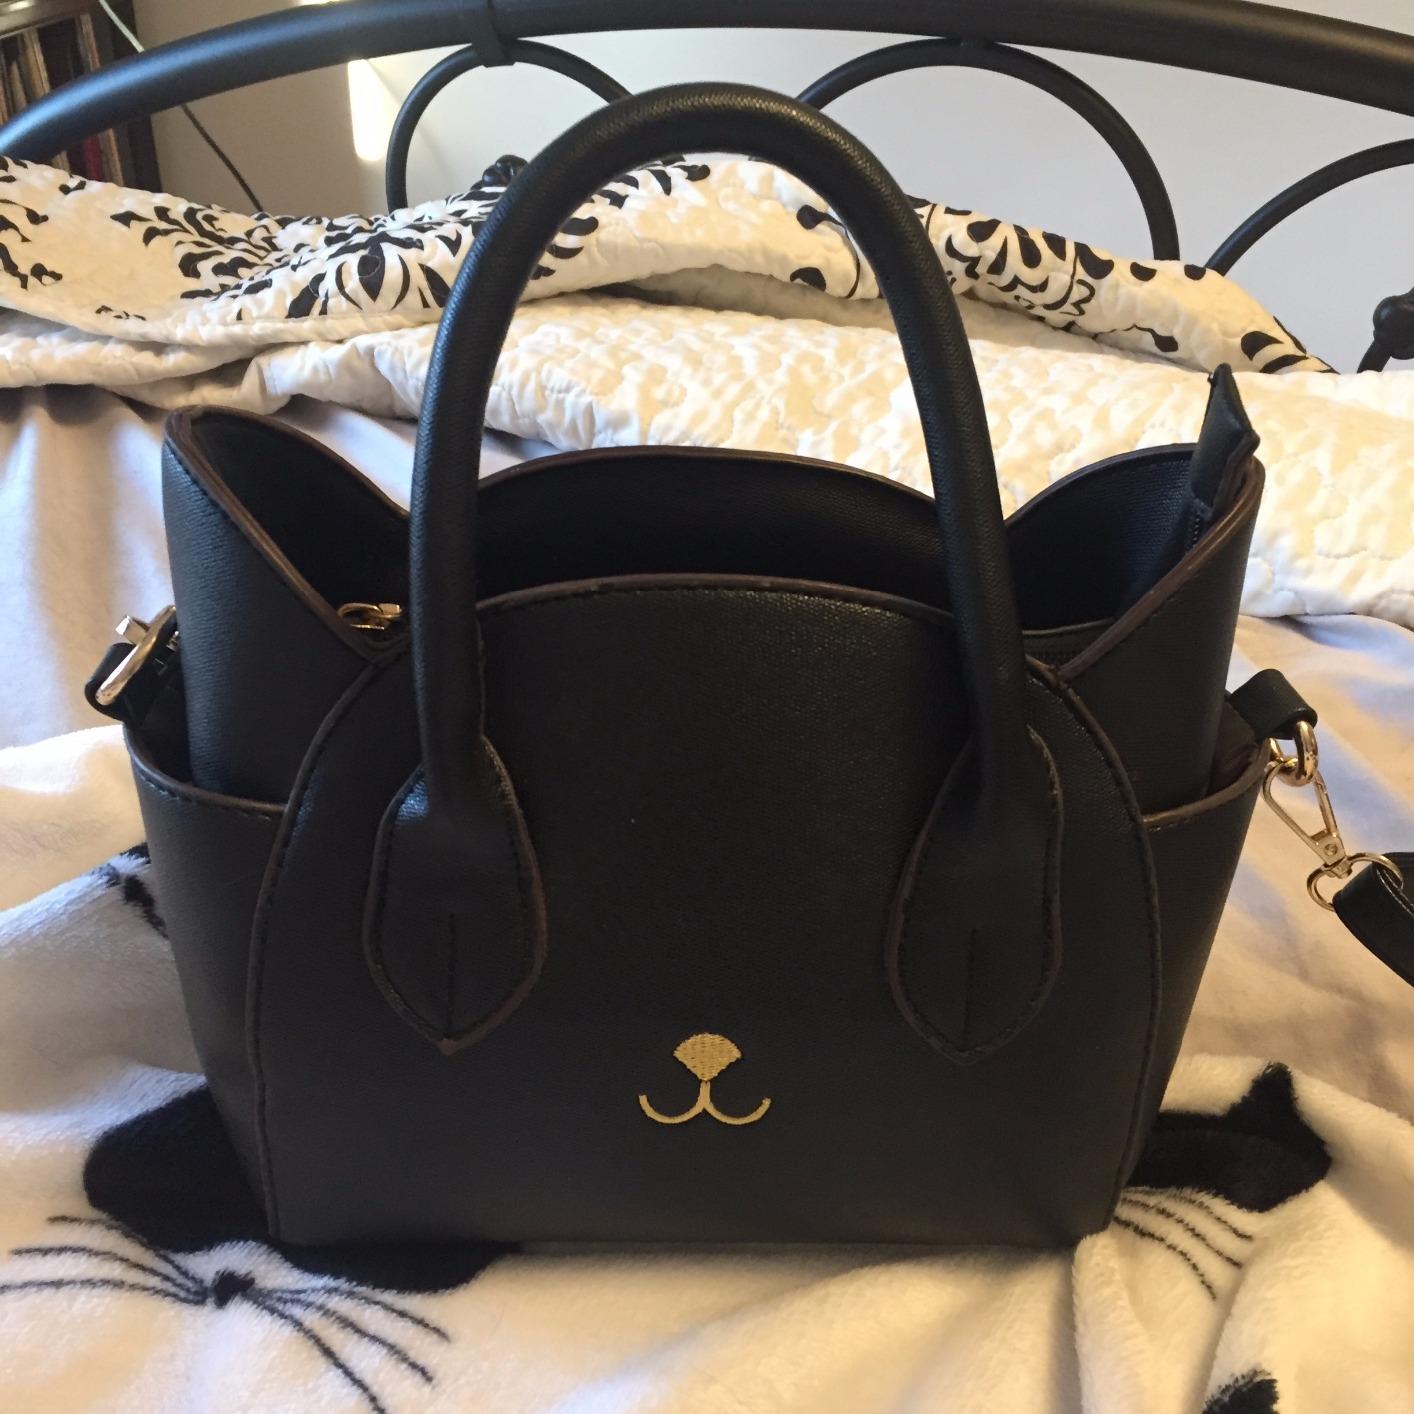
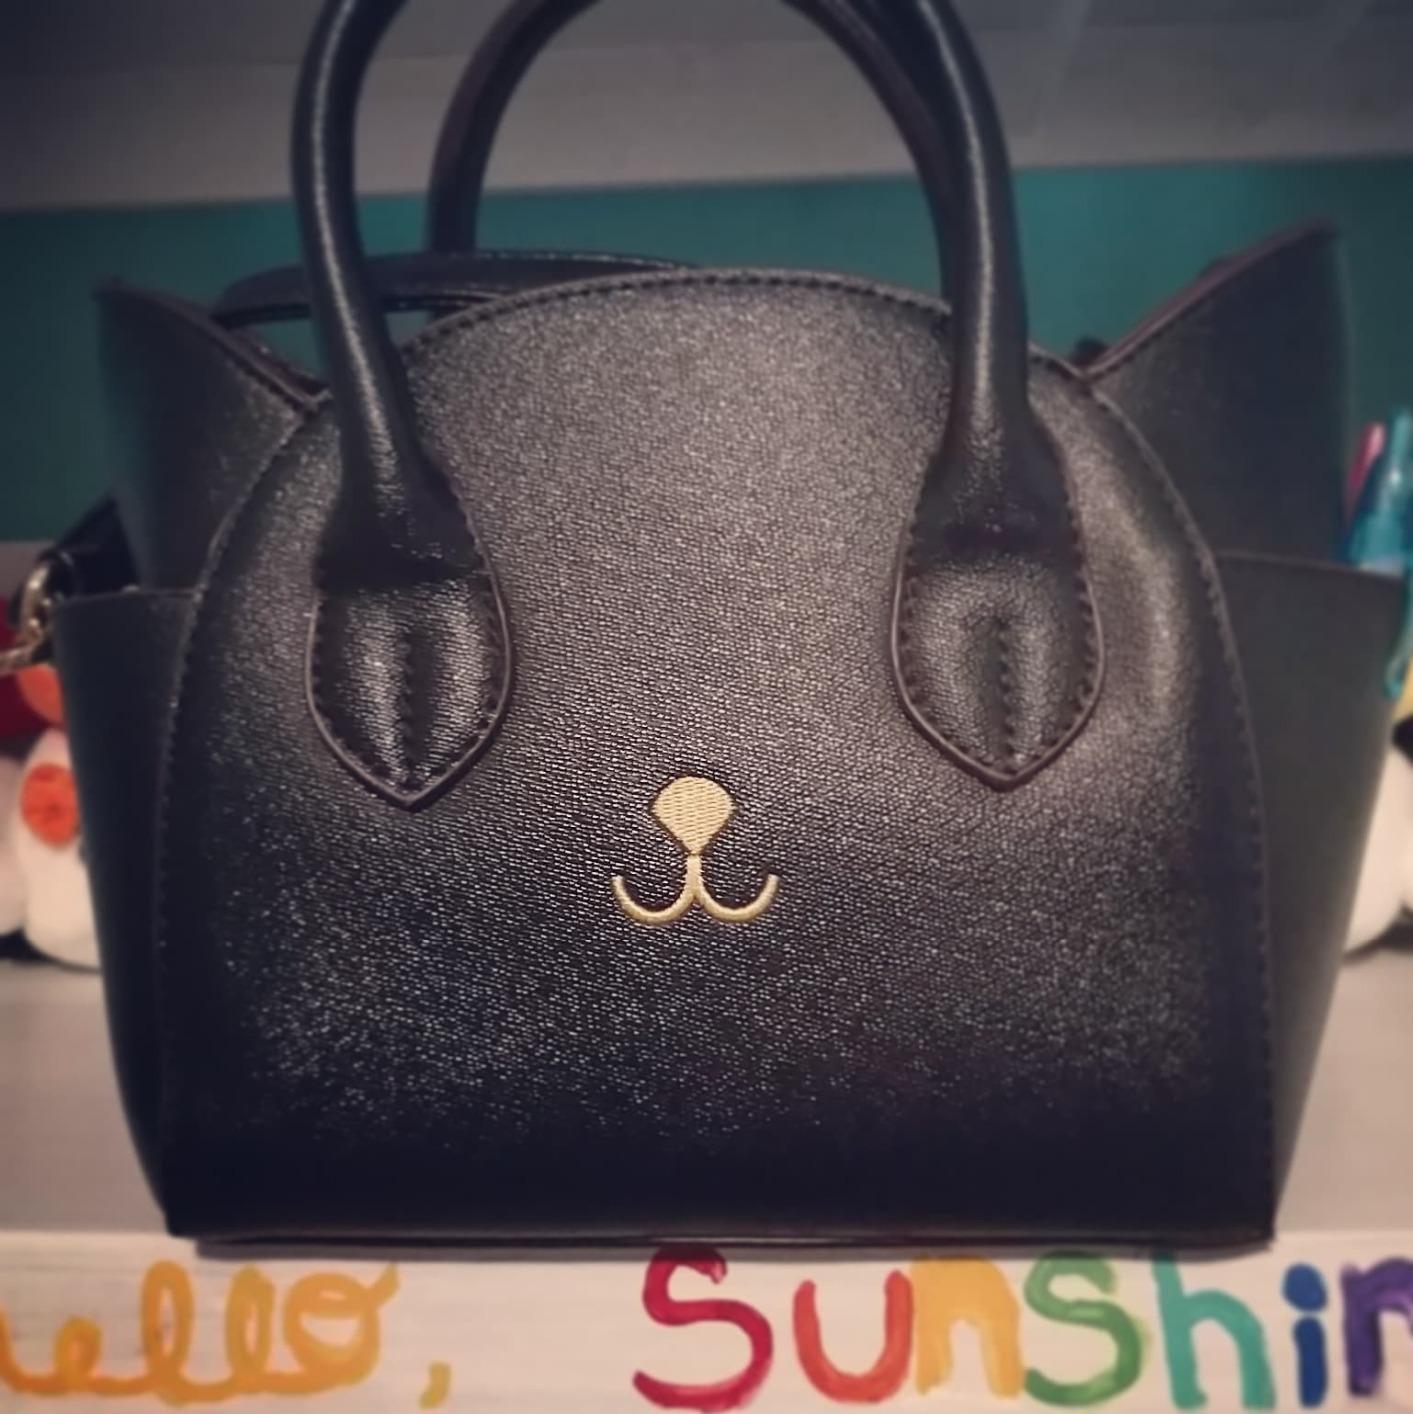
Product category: accessories_handbag
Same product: yes